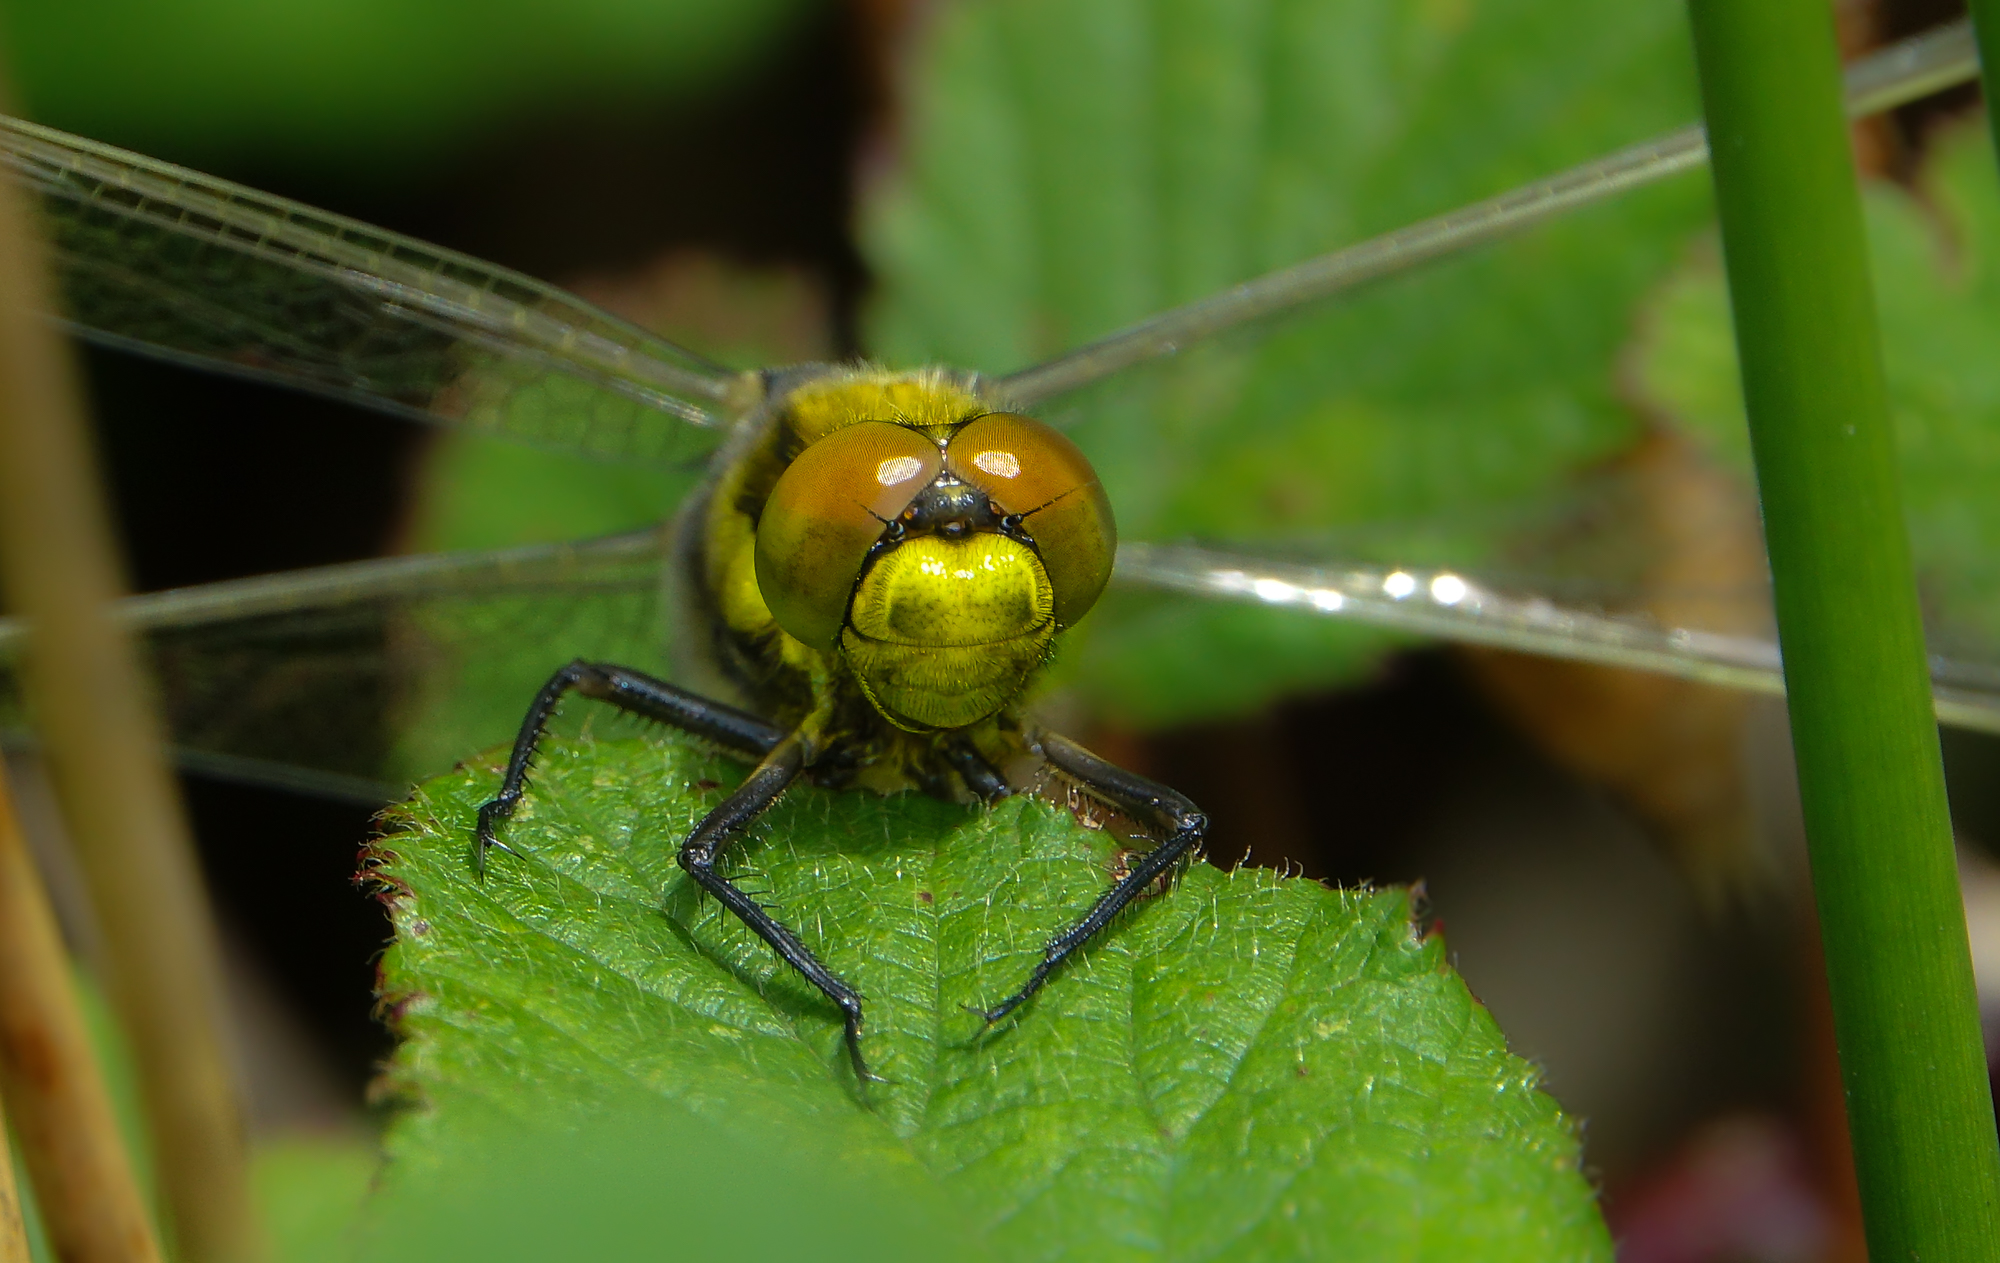
nature, photography, green, insect, macro, fauna, invertebrate, close up, animals, dragonfly, naturaleza, damselfly, ggl1, gaby1, xovesphoto, sonydscrx10iii, sonyrx10iii, rx10iii, rx10m3, animales, hoyamacro, hoyapro1, libelula, macro photography, arthropod, leaf beetle, plant stem, dragonflies and damseflies